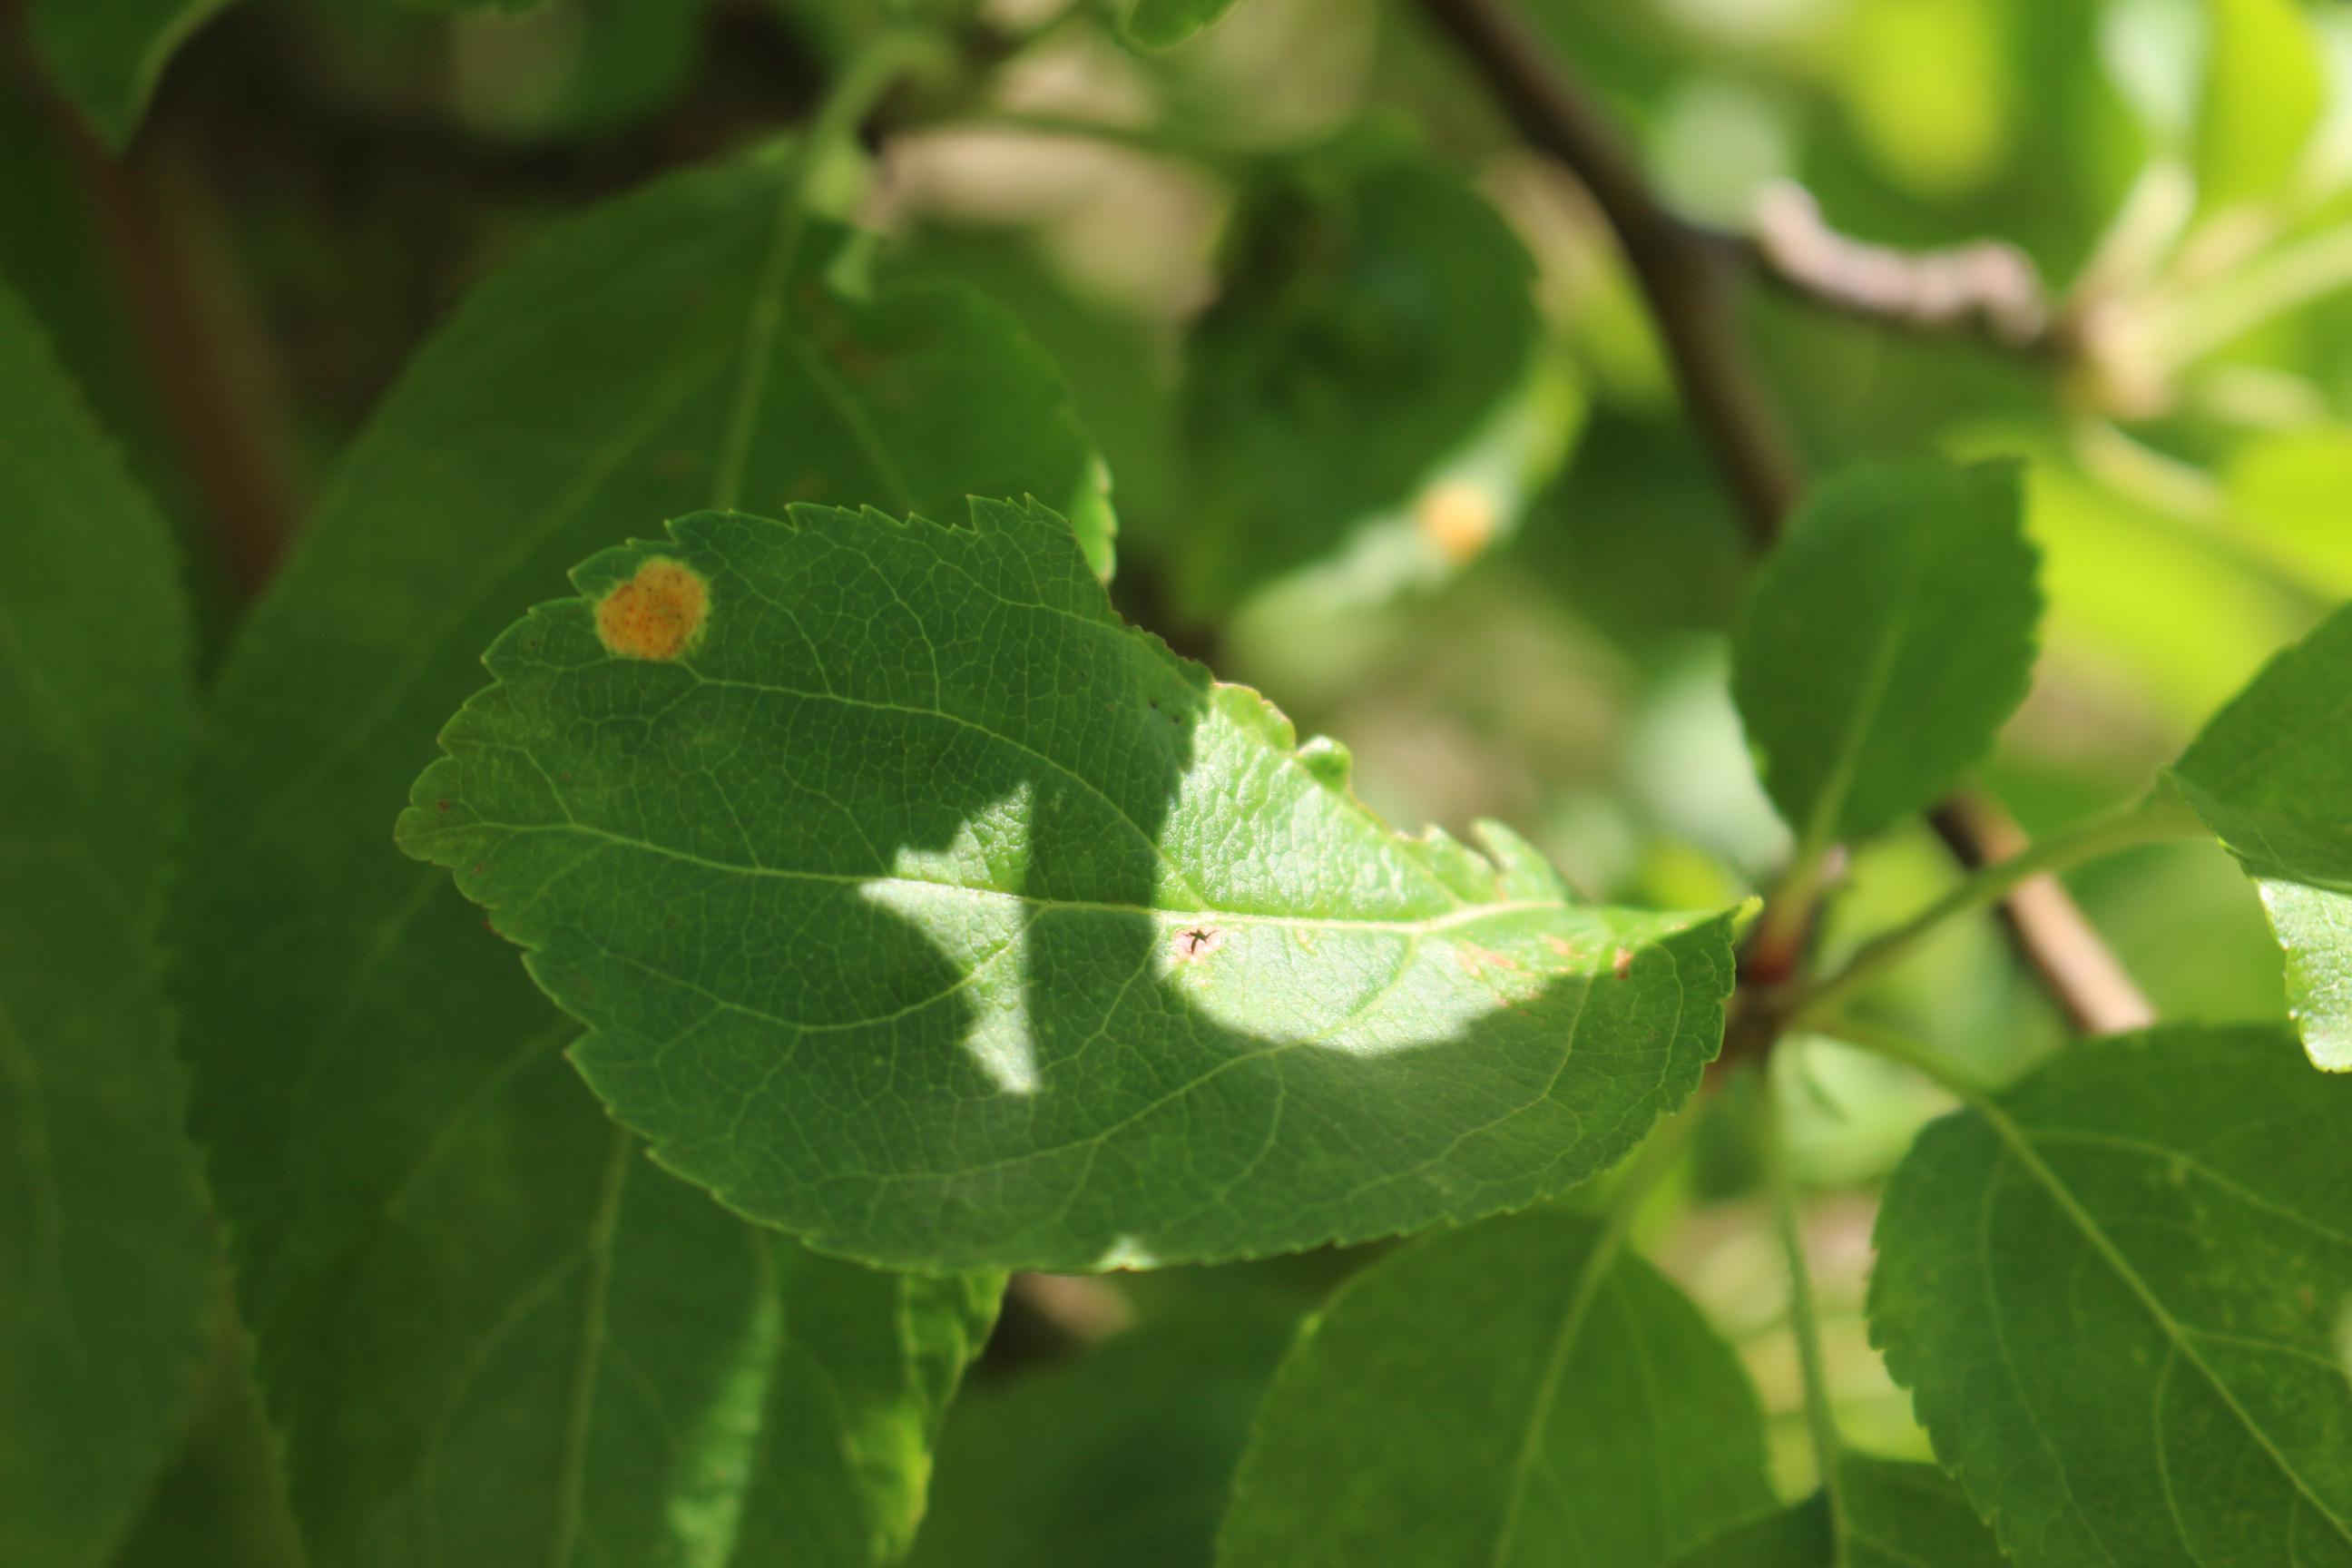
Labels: rust